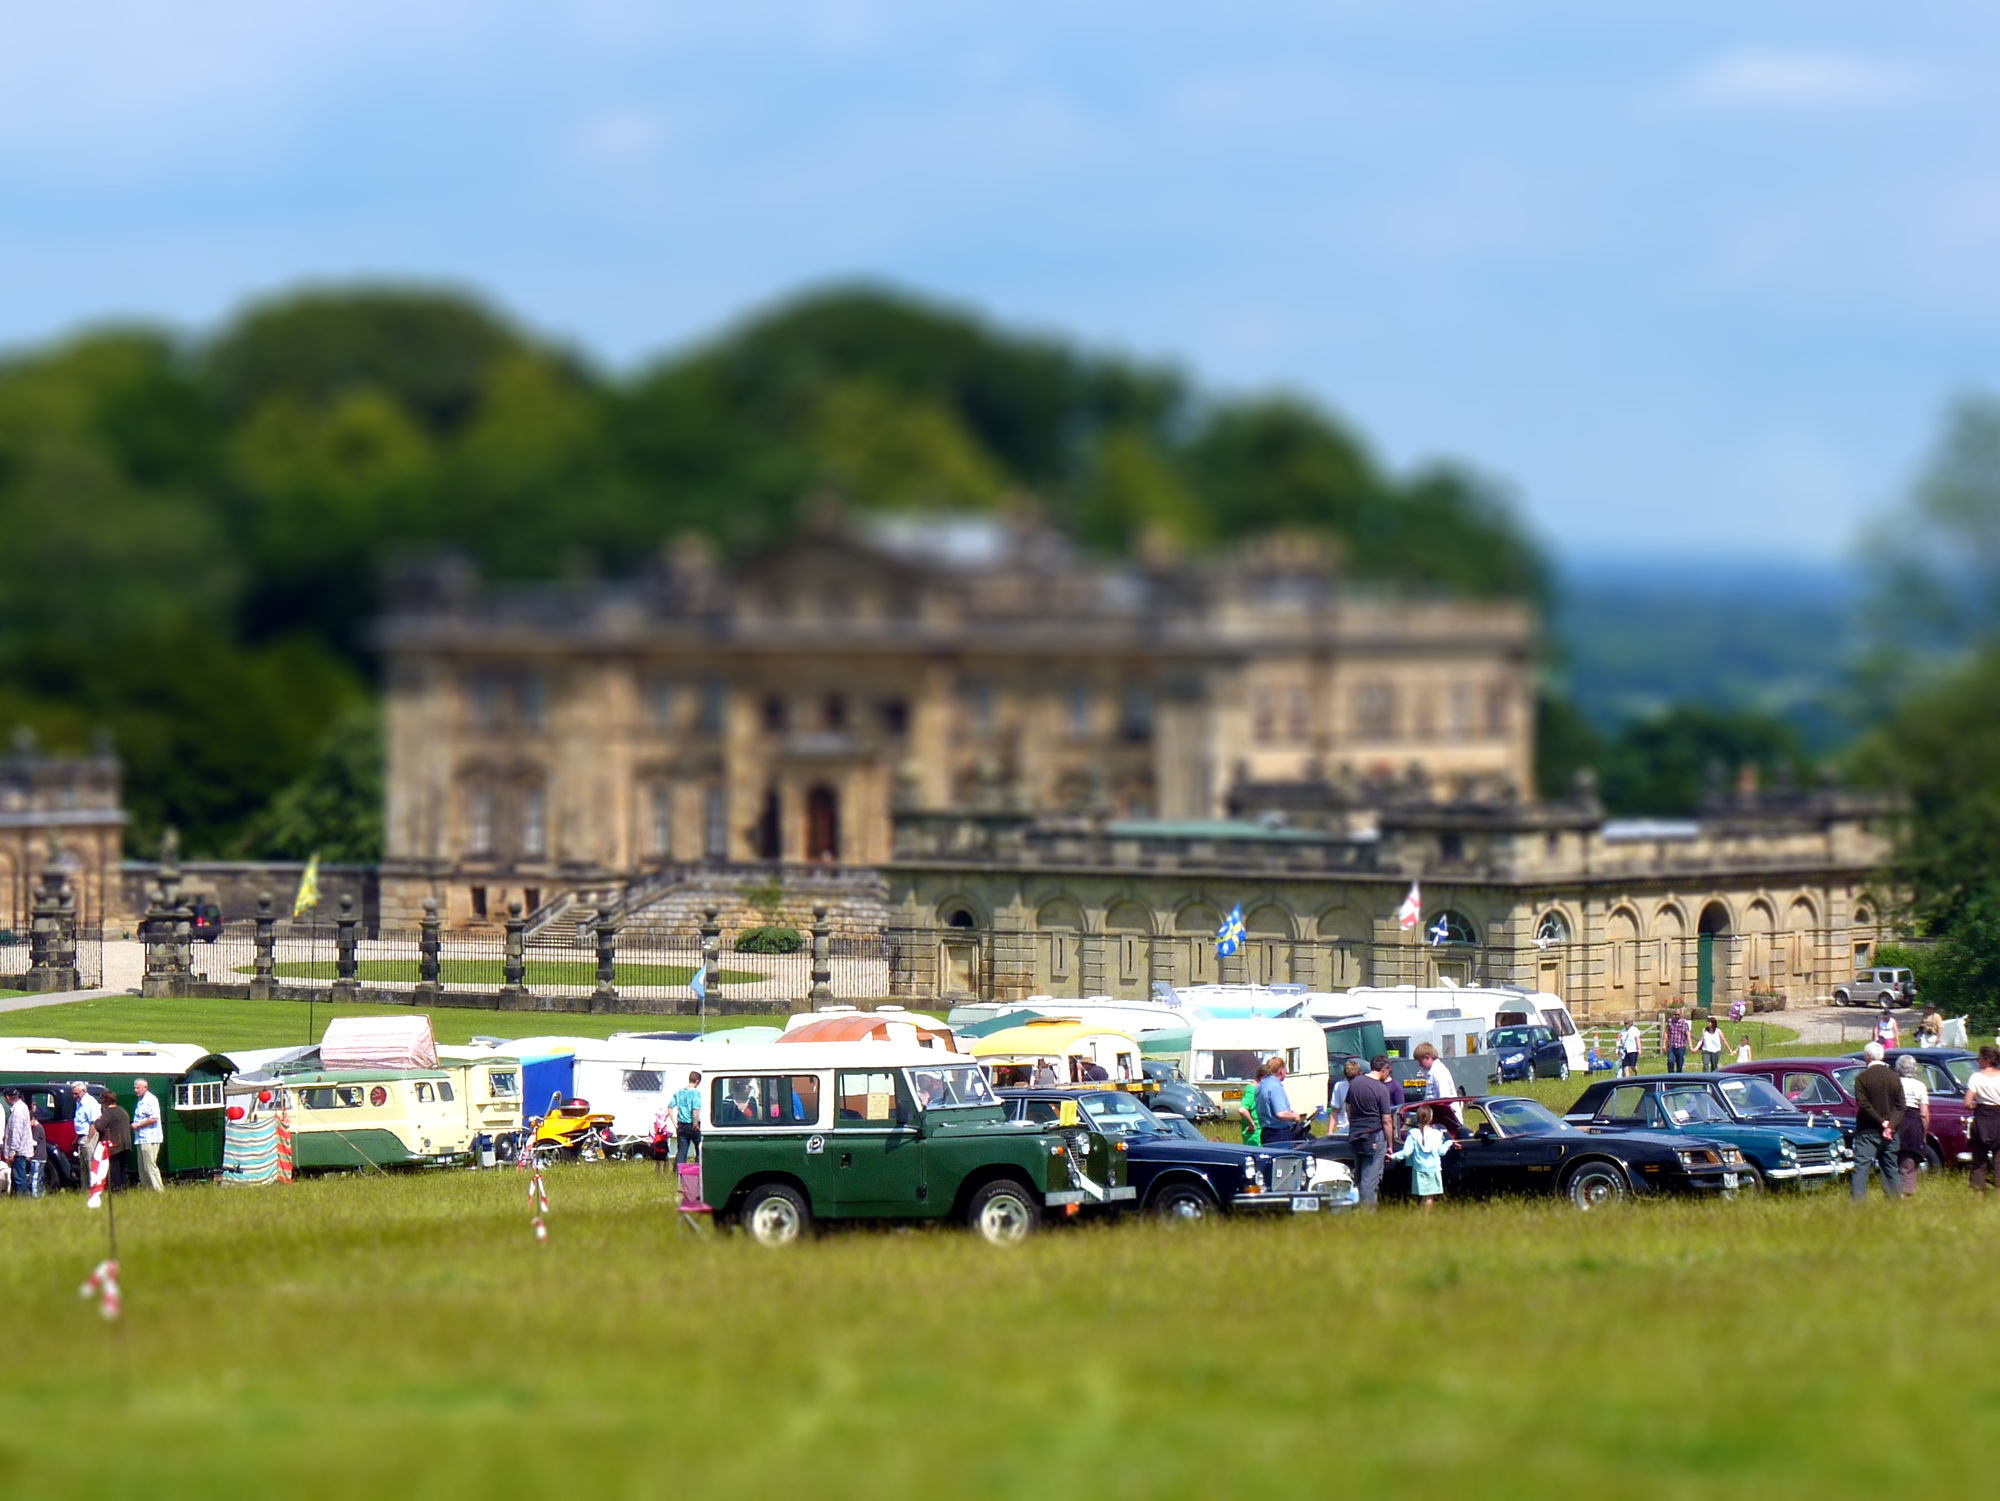
structure, car, vehicle, stadium, cars, race track, tiltshift, northyorkshire, fz38, sport venue